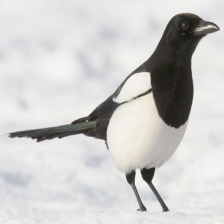
Species: EURASIAN MAGPIE
Scientific name: PICA PICA
ImageNet parent category: magpie